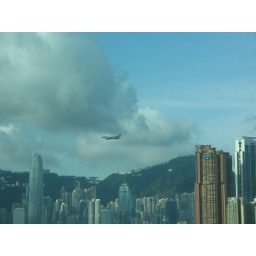
Big bird in the sky